Traverse City Central High School

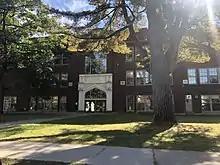

Traverse City Central's sports teams are known as the Trojans. The school is part of the Big North Conference for all sports except football, which plays in the Saginaw Valley League and is considered a Class A school by MHSAA.